Kanakagiri

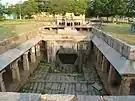
Venkatappa Naik royal bath Kanakagiri

Kanakachalapathi temple was built by the Nayakas of Kanakagiri. Its halls and pillars are a unique example of south Indian architecture from the Vijayanagara period. The "gopuras" and walls are adorned with sculptures, including statues of Rajas and Ranis in black polished stone, plaster models, and wooden statues of mythological figures.